Galina Ulanova

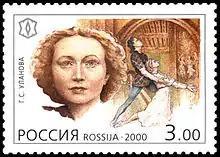
Ulanova on a Russian 3-ruble postage stamp issued in 2000.

Ulanova was born in Saint Petersburg, Russia. Both her parents were the soloists of the Mariinsky theatre and danced with Anna Pavlova. Later, her father became a director and her mother taught ballet. Ulanova recalled that she 'never had a choice to pick a career' and due to her parents' profession, ballet was her only option. As a child she dreamed of becoming a sailor, saying she feared having the life of artists with lots of labour and no sleep. Nevertheless, her parents sent her to ballet school at a very young age, where she studied under Agrippina Vaganova and her own mother.